Saint George S.C.

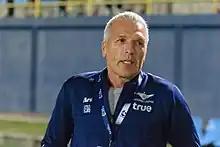
Ernst Middendorp became the manager of St. George SC

Saint George plays its home matches at Addis Ababa Stadium, also known as Yidnekachew Tessema Stadium. Due to it being the largest international standard stadium in the area, the ground is shared with many other Addis Ababa-based clubs including Ethiopian Coffee, Mechal, Addis Ababa City, Ethio Electric, and formerly CBE SA.